Chromatolysis

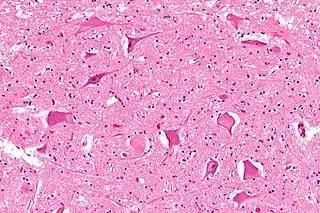
A high magnification micrograph of the anterior horn of the spinal cord showing motoneurons with central chromatolysis visualized using hematoxylin and eosin staining. The chromatolytic cells in the image are those that appear swollen and are missing dark purple substance in the interior.

Central chromatolysis is the most common form of chromatolysis and is characterized by the loss or dispersion of the Nissl bodies starting near the nucleus at the center of the neuron, and then extending peripherally towards the plasma membrane. Also characteristic of central chromatolysis is the displacement of the nucleus towards the periphery of the perikaryon. Other cellular changes are observed during the process of the central chromatolysis. The process of Nissl dissolution is less apparent toward periphery of the cell body of the neuron, where normal-looking Nissl bodies may be present. Hyperplasia of neurofilaments is frequently observed, however the extent varies. The number of autophagic vacuoles and lysosomal structures often increase during central chromatolysis. Changes can also occur in other organelles such as the Golgi apparatus and neurotubules. However, the exact significance of these changes is currently unknown. In neurons receiving axonal transection, central chromatolysis is observed in the area between the nucleus and the axon hillock following.